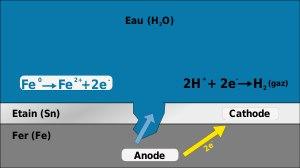
Une boîte de conserve, ou une boite de conserve, est un contenant métallique hermétique, permettant la mise en conserve des aliments et leur maintien à température ambiante. Traditionnellement, elle s’ouvre à l’aide d’un ouvre-boîte qui découpe le couvercle, à moins qu’elle ne soit dotée, comme c’est de plus en plus fréquemment le cas au XXIᵉ siècle, d’un dispositif d’ouverture facilitée.